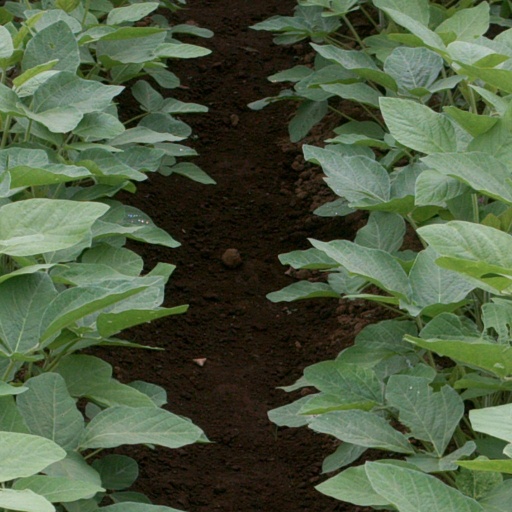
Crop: soybean